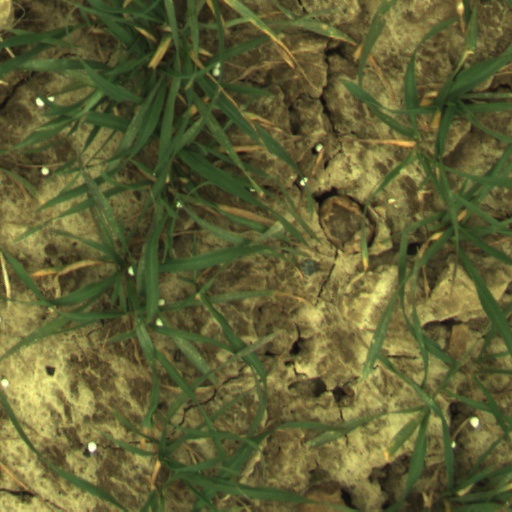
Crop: wheat